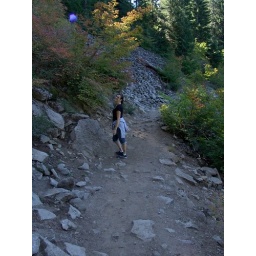
Hike to and/or around mirror lake